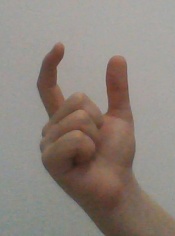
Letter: nun